Millerton, Madera County, California

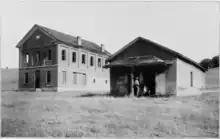
The abandoned Millerton courthouse as it stood in 1919

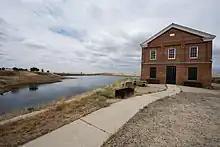
Reconstructed Millerton courthouse at the edge of Millerton Lake in 2017

The town began its decline when the San Joaquin River flooded on Christmas Eve, 1867, inundating Millerton. Women and children took refuge in the courthouse and there was no loss of life. However, three out of every four buildings were swept away and farm animals as well as household pets perished.